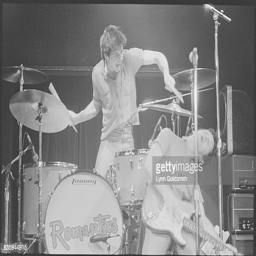
composer and person play on stage